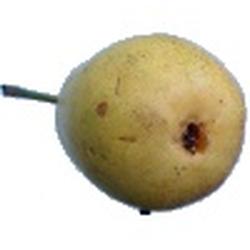
Label: Pear